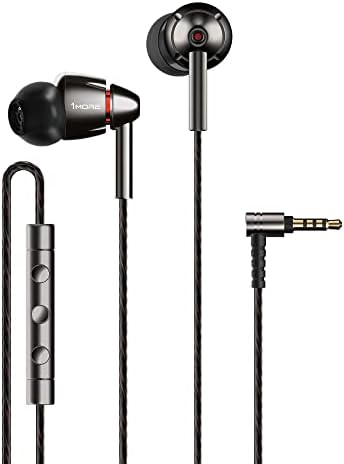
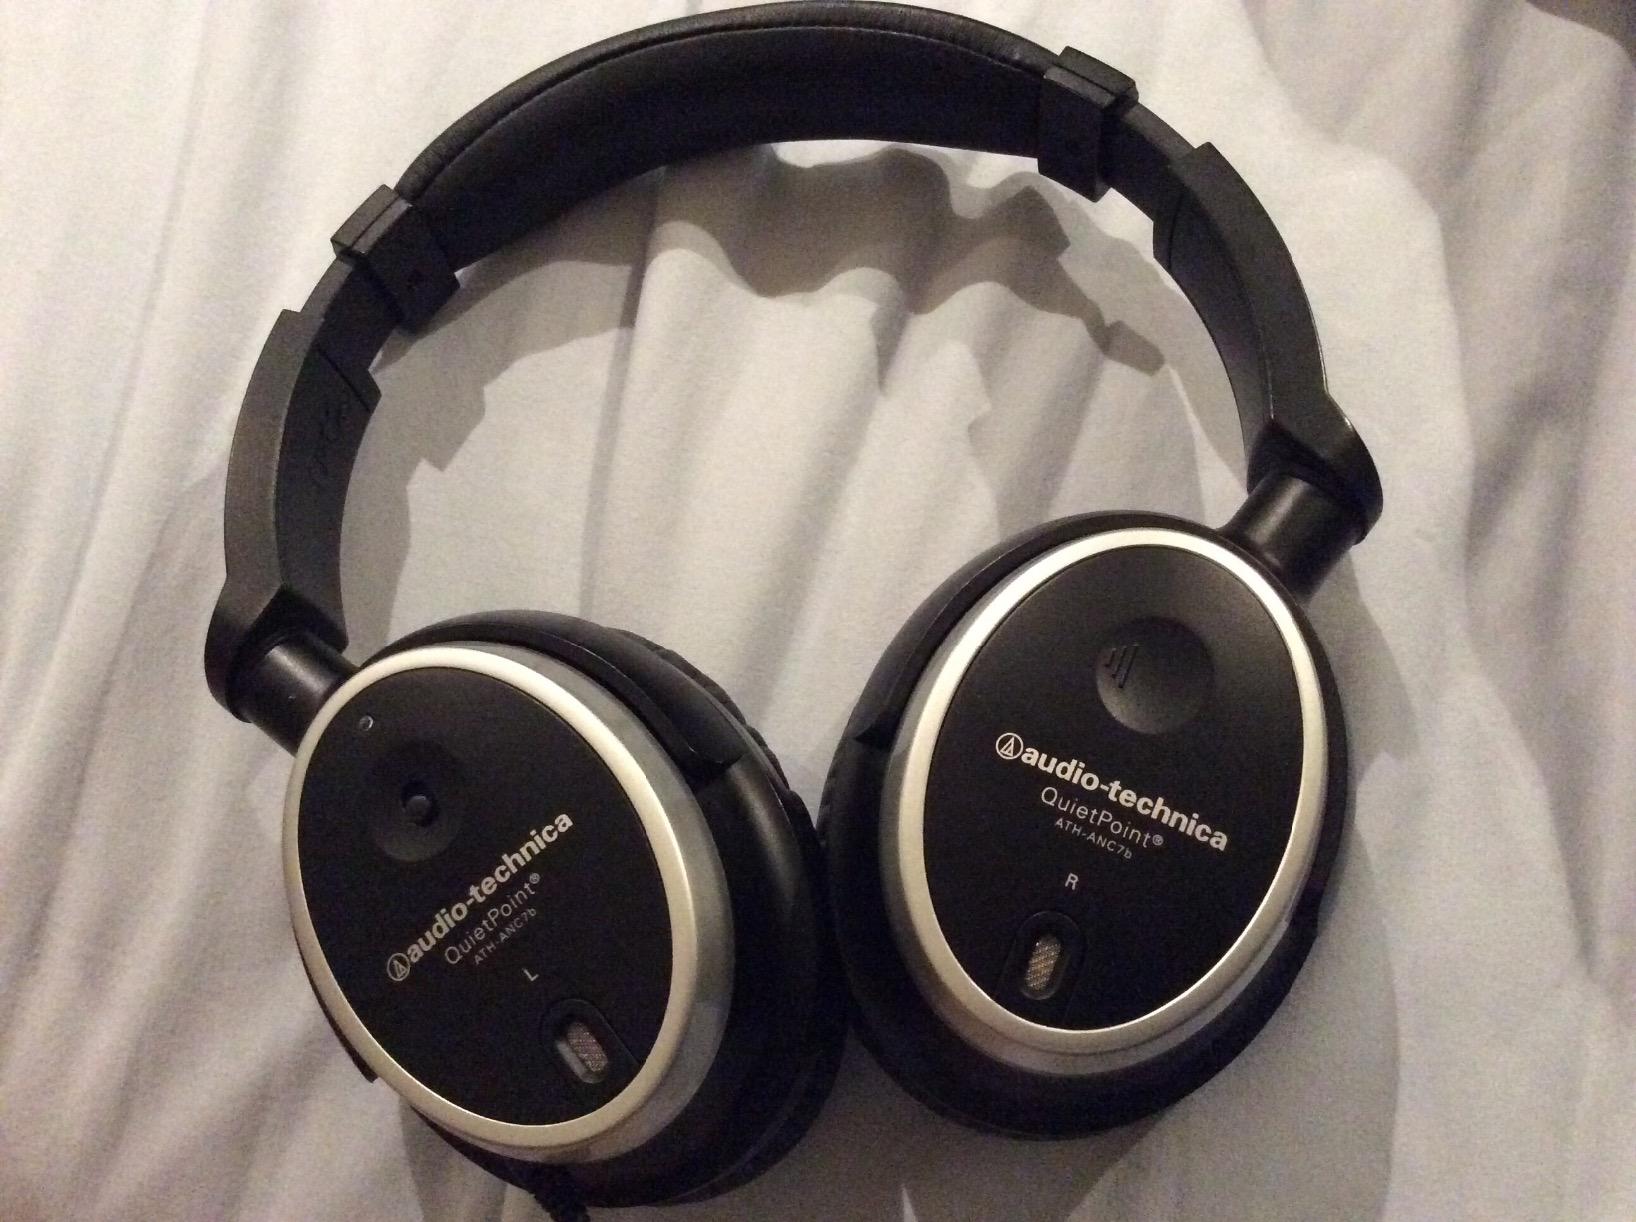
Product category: headphones
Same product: no